Rhodesia Railways 15th class

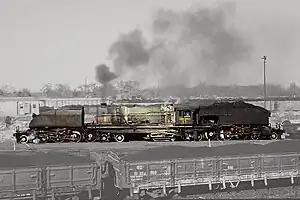
15th class No. 417 arrives at Thomson Junction, Zimbabwe, with a freight train from Victoria Falls

The Rhodesia Railways 15th class (later Zambia Railways and National Railways of Zimbabwe 15th classes), was the second-largest class of Garratt locomotives, with 74 locomotives built. Only the Class GMA/GMAM of the South African Railways was more numerous at 120 locomotives.